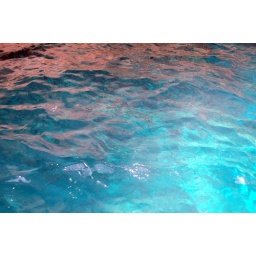
Brilliant clear blue water in the Blue Caves of Zakynthos.